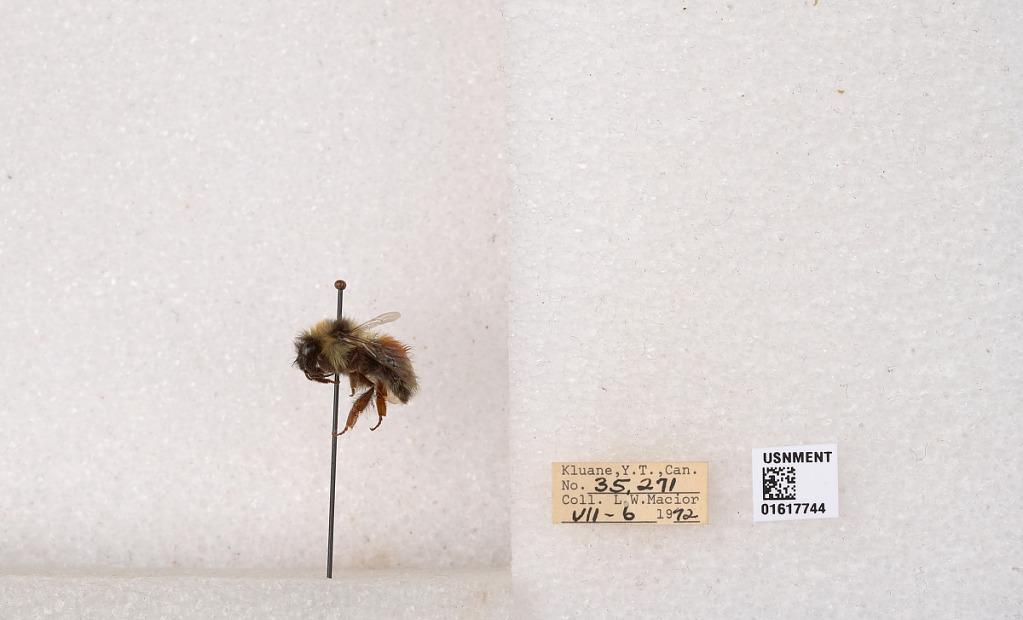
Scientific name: Bombus (Pyrobombus) sylvicola Kirby
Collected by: L. Macior
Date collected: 1972-7-6
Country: Canada
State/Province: Yukon
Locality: Kluane
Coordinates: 61.2426, -139.113